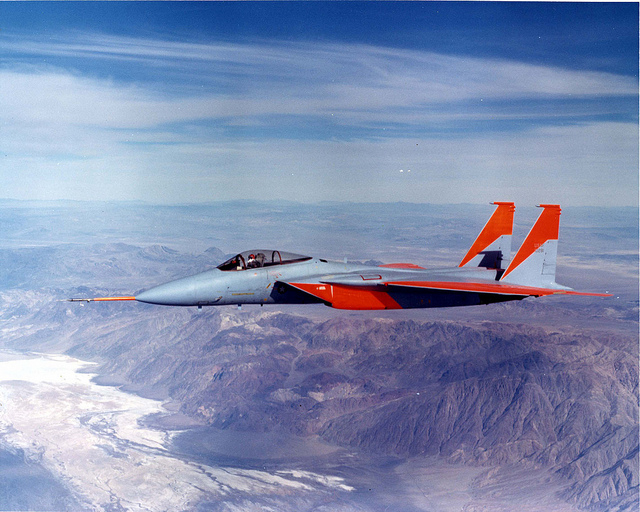
An aircraft flying over a mountain and a body of water.